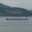
Label: ship